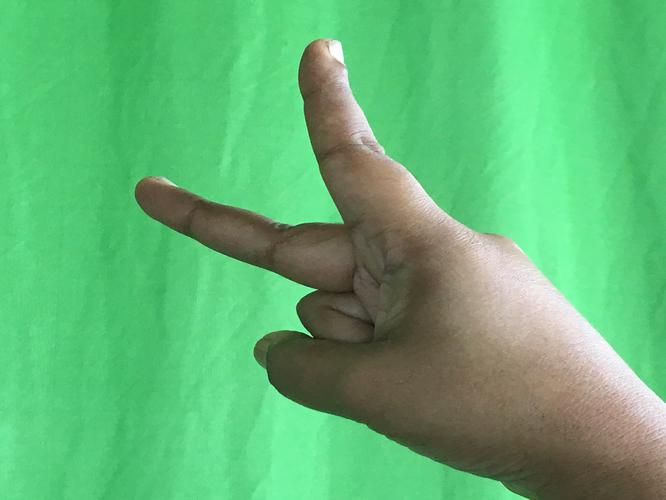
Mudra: Katrimukha
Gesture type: single_hand